Traditionalism (Spain)

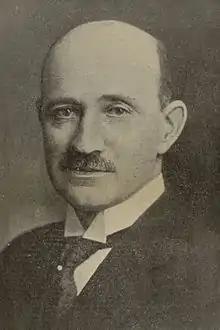
Víctor Pradera

Few non-Carlist Traditionalists accepted desamortización and in line with nascent capitalist order declared individual private property an inviolable foundation of a society; their efforts, typical for the mid-19th century, are summarized as attempts to fuse capitalist impulse with hierarchical structures of predominantly rural society. Gradually private property got fully embraced as a cornerstone of especially the rural economy, with mid-size family holdings in Vascongadas and Navarre presented as an ideal economic milieu. However, it has never marginalized the concept of collective economy, be it in terms of ownership, usage or administration. In rural conditions it resulted in focus on commons like pastures, meadows and forests; in industrial terms it evolved into an attempt to replicate rural family order in the setting of an industrial enterprise, with employers and employees united in a joint management formula. With "Rerum novarum" accepted as a substitute for own Traditionalist socio-economic recipe, in the first half of the 20th century some pundits have already declared that there was no other possible way of production than capitalism, though they might have also advocated redistribution of wealth as means to solve social problems. During Francoism key Carlist theorists lamented vertical sindicates as pathetic distortion of the gremial system, but it seems that apart from Juanistas, also they accepted "premisas del neocapitalismo", at least in the controlled free-market ambience. Present-day Traditionalist leaders at times admit their "odio al capitalismo" and declare return to the old regime, though its designation remains highly vague; an official party program demonstrates technocratic approach, pointing towards a regulated and common-good oriented free market economy.